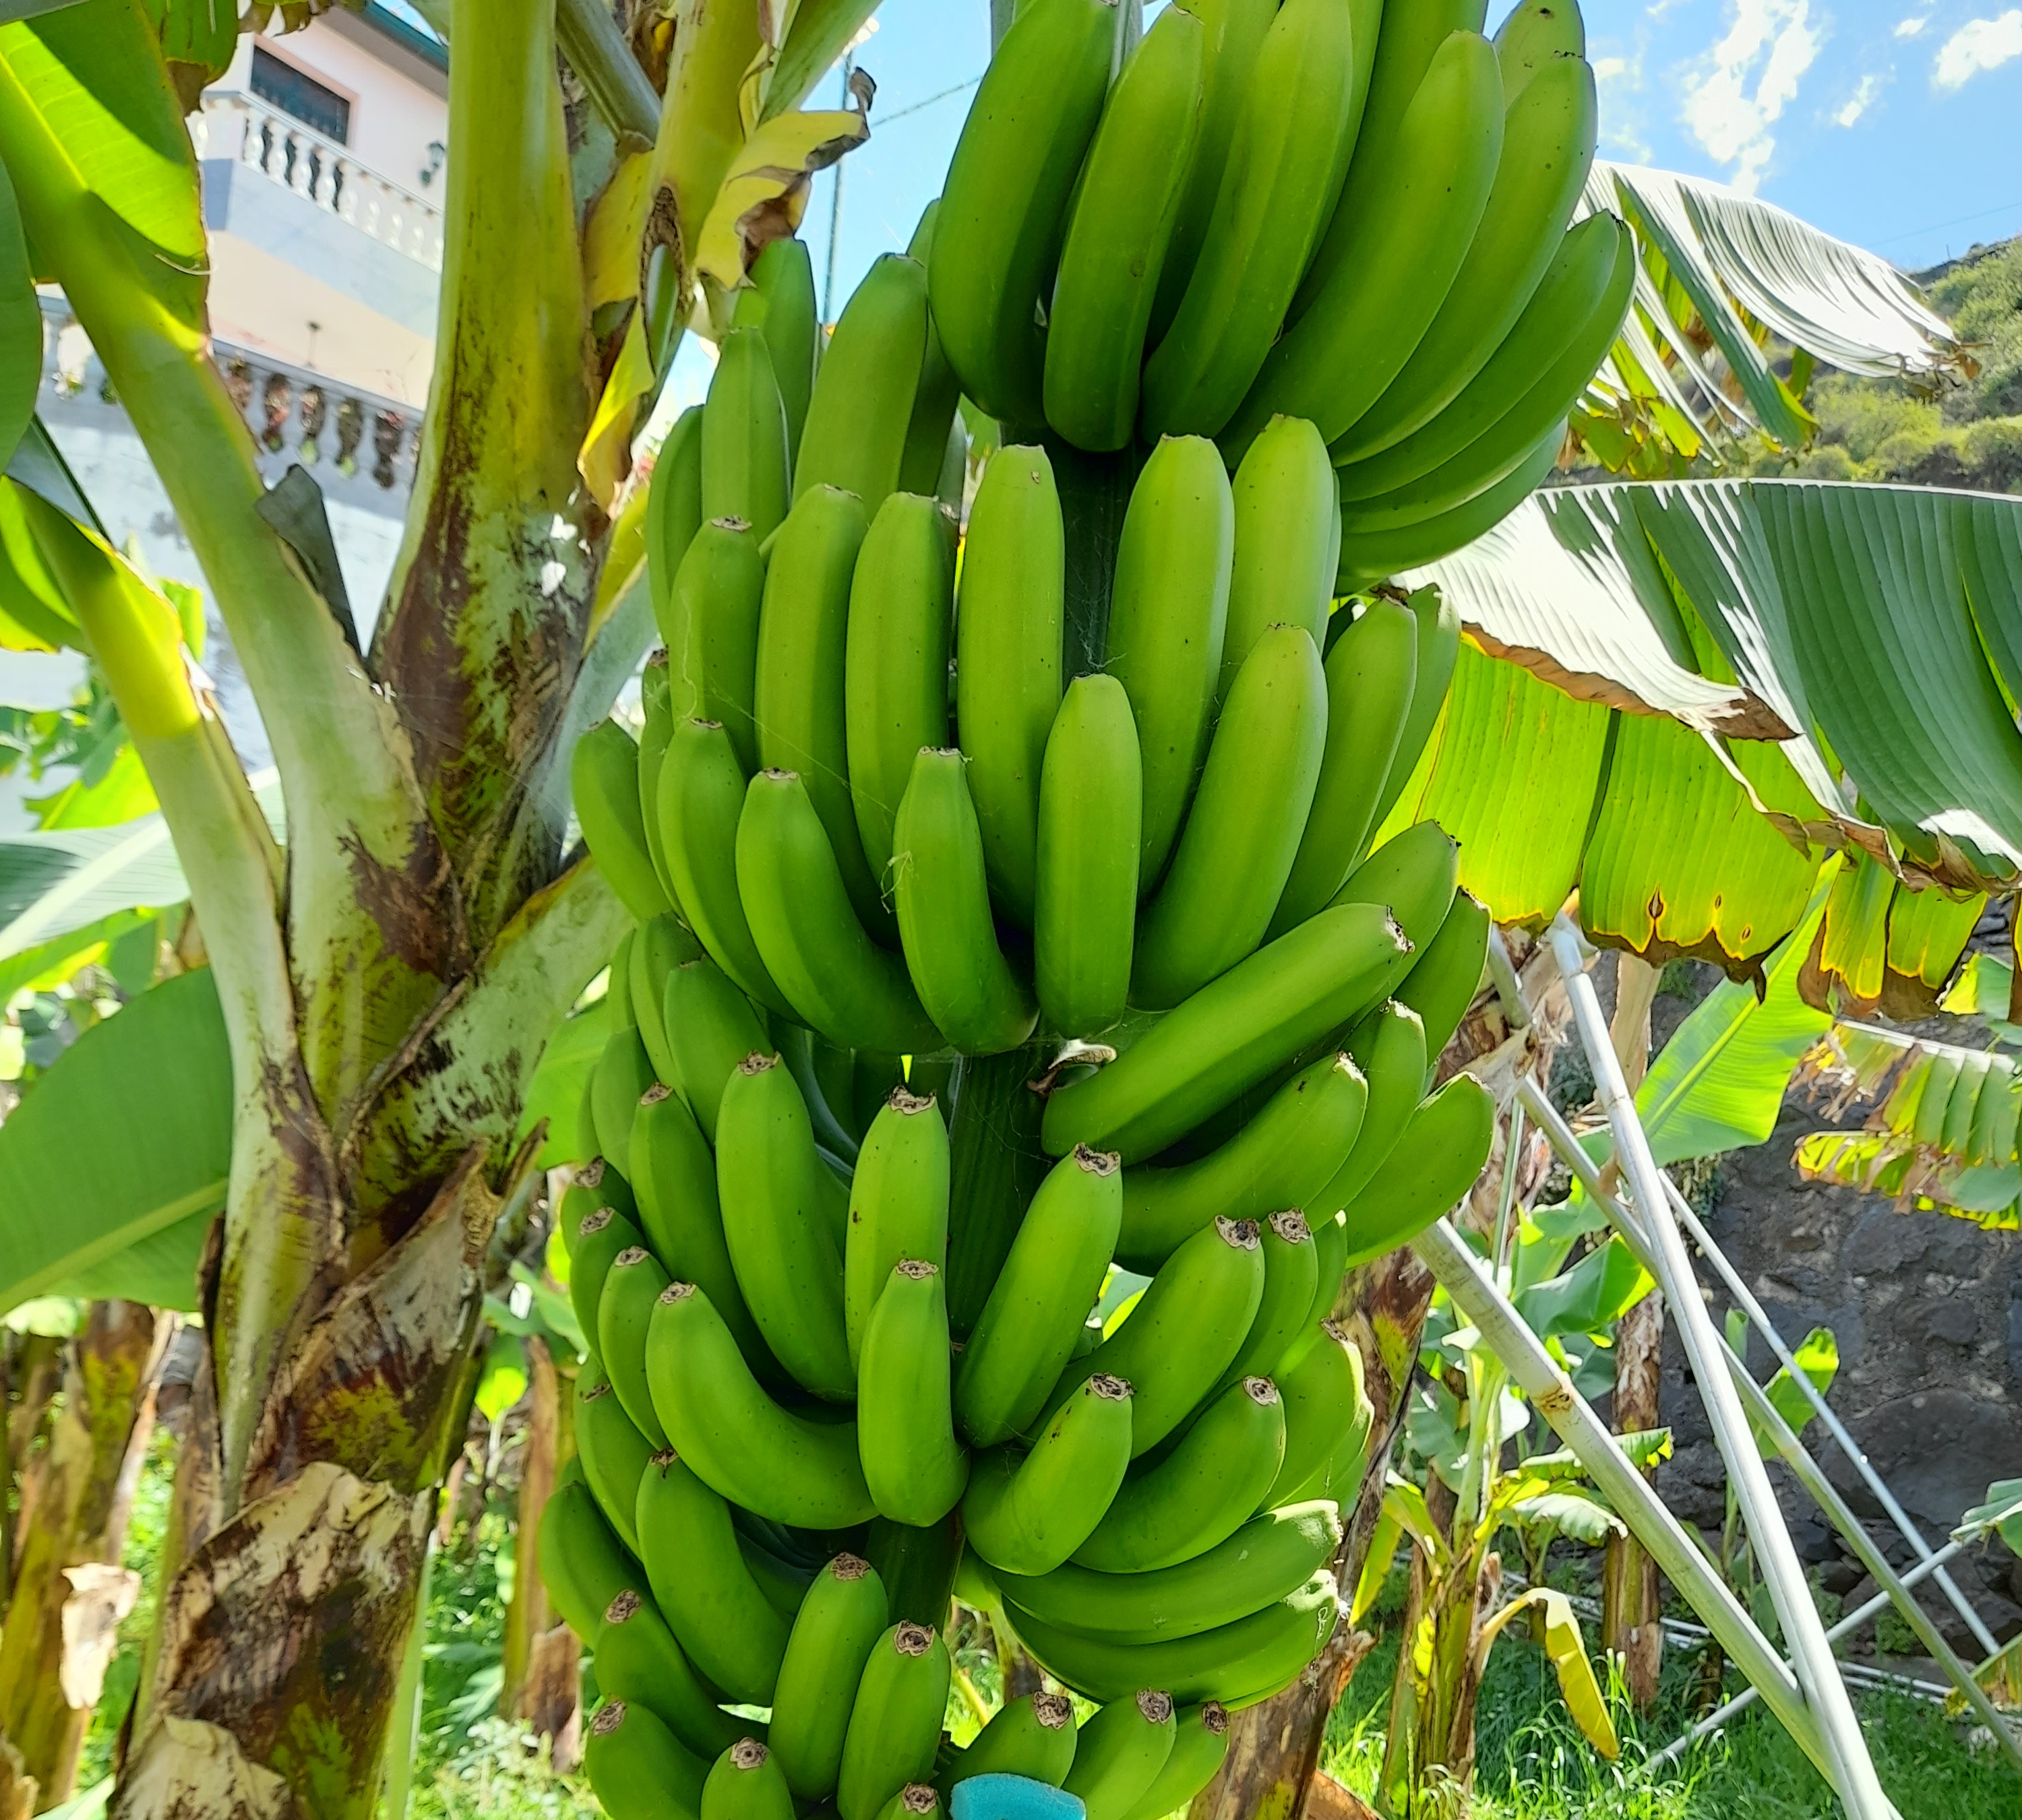
Label: Cut